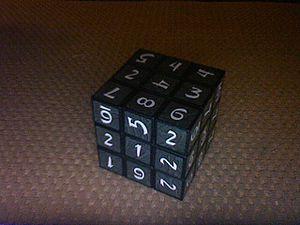
Le Sudoku Cube est une variante du Rubik's Cube dans laquelle les faces portent des numéros de un à neuf à la place des stickers de couleurs. Le but est de résoudre des Sudoku sur un ou plusieurs côtés. Le jouet a été créé en 2006 par Jay Horowitz.